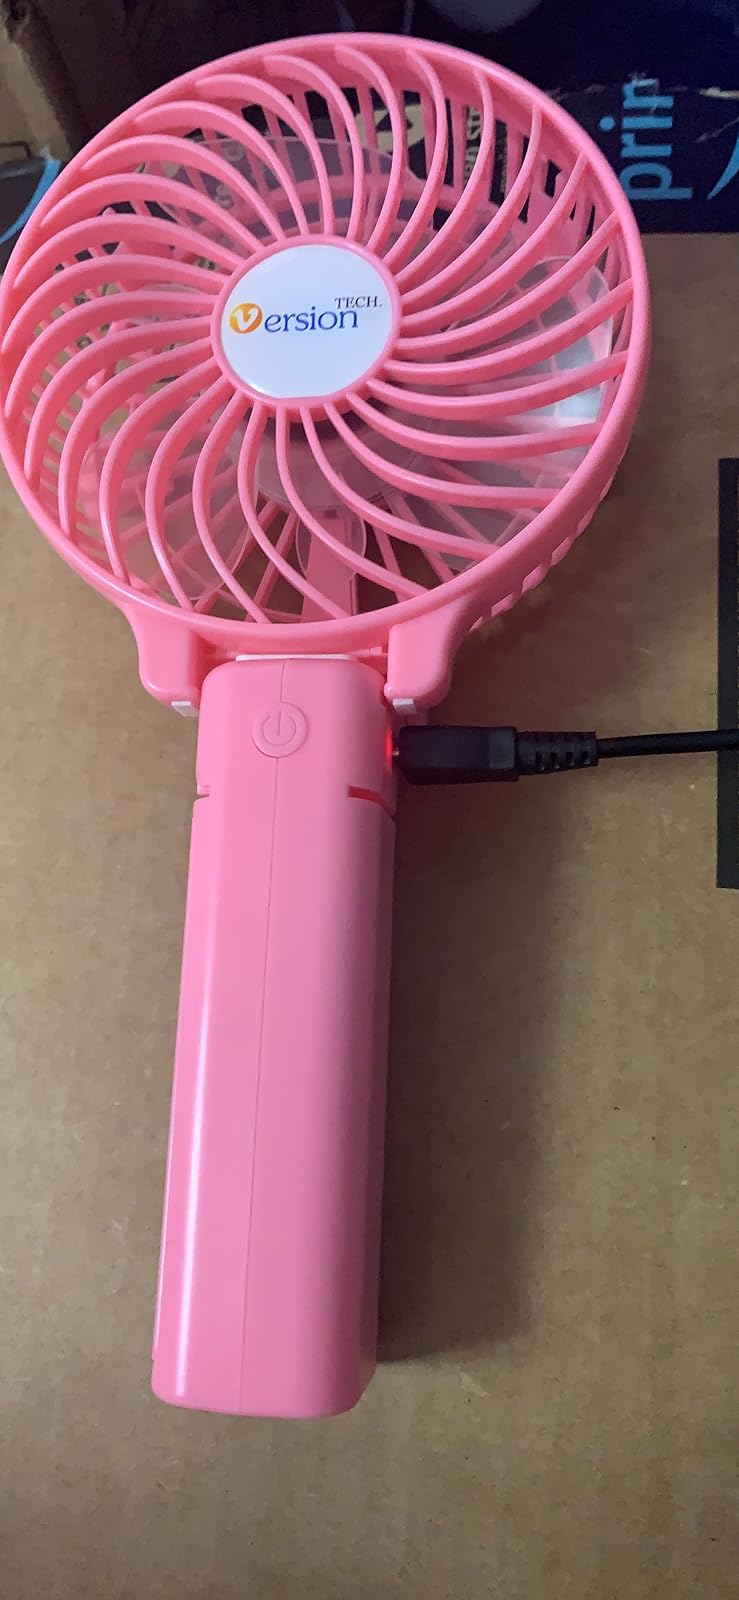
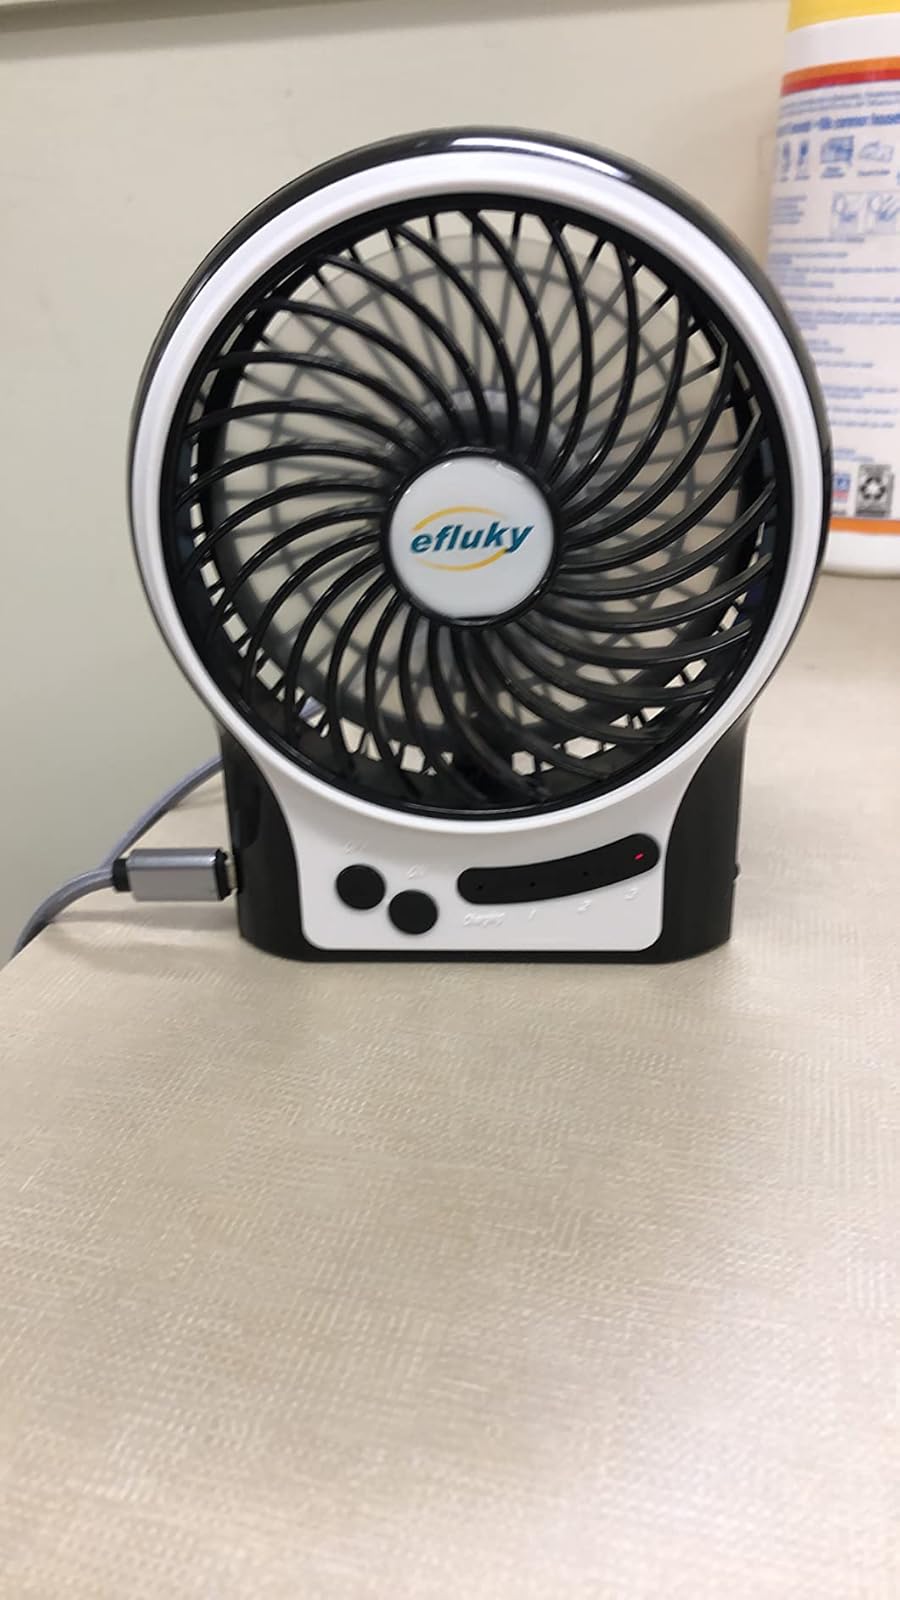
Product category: fan
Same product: no